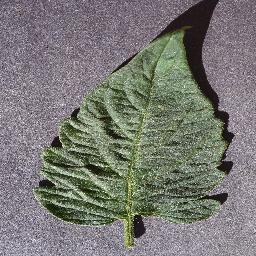
Label: Tomato___healthy